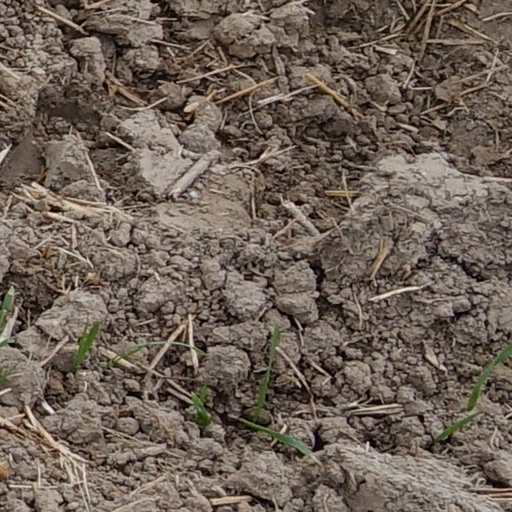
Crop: wheat